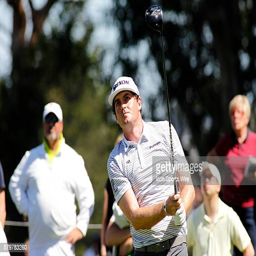
golfer watches his tee shot during the second round